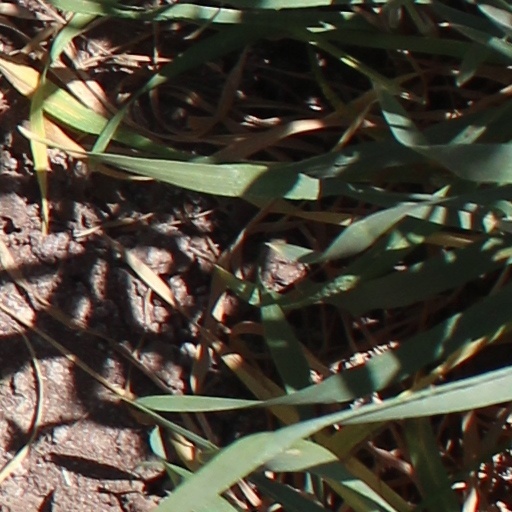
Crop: wheat